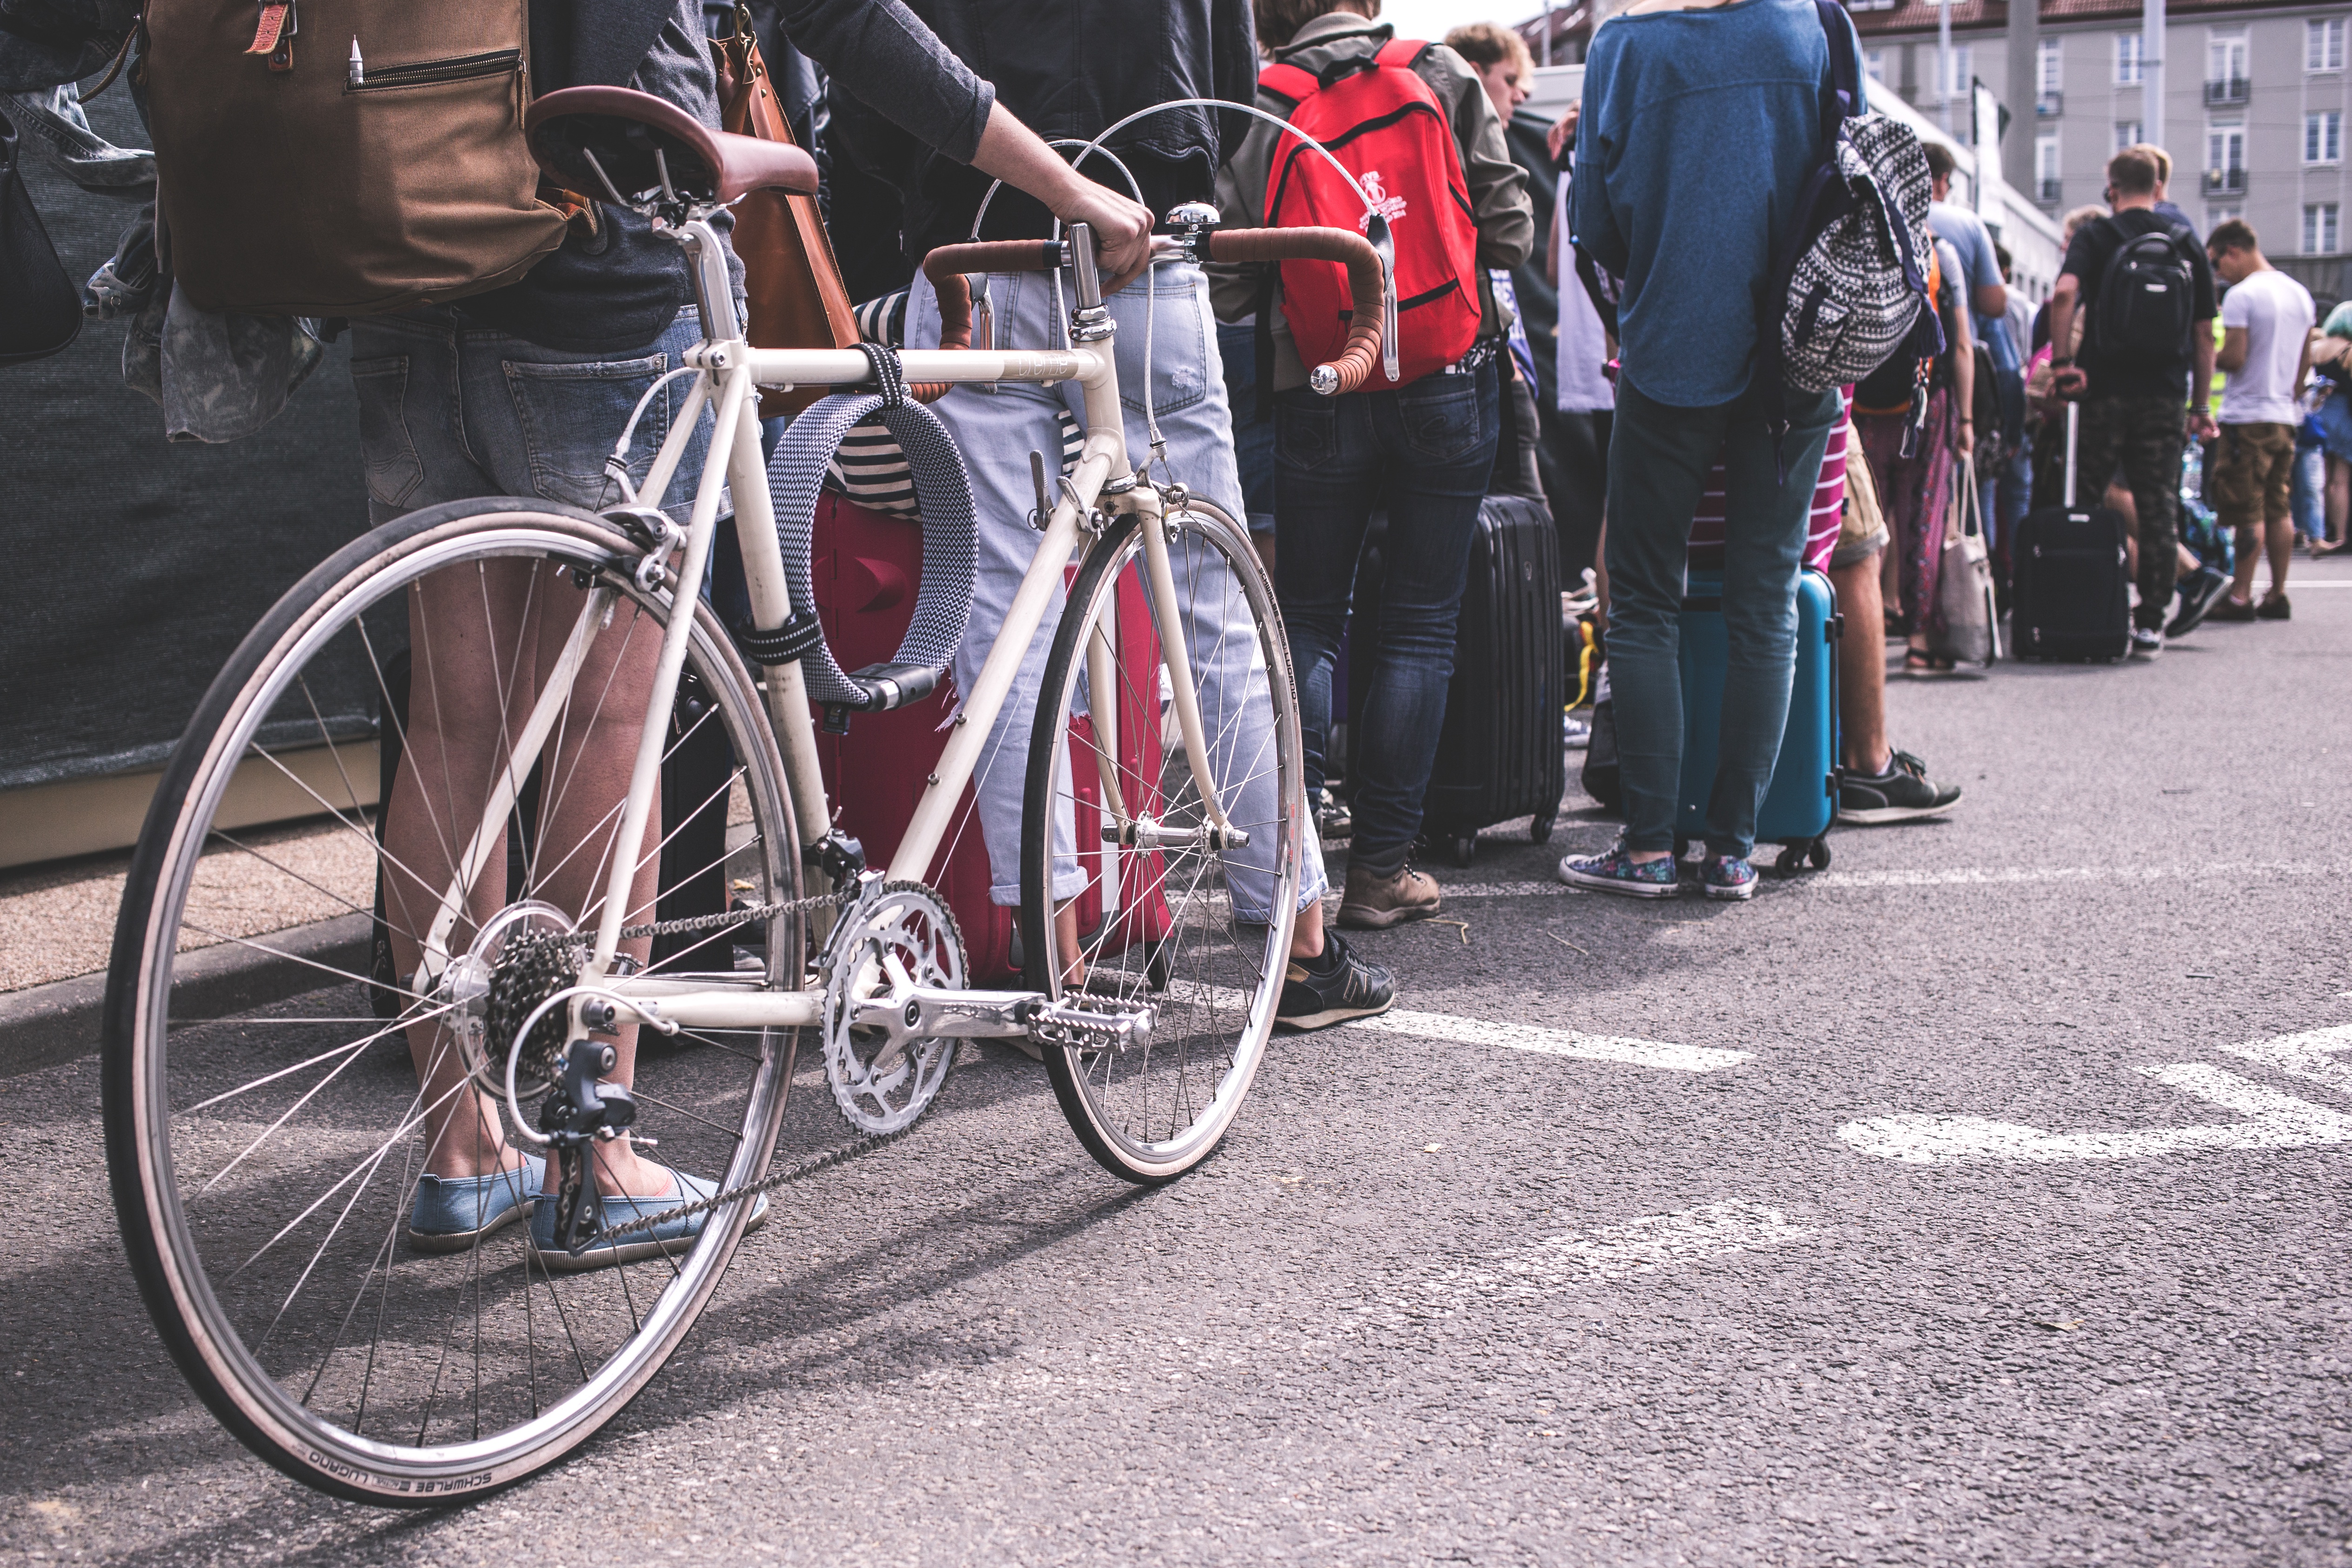
bicycle, vehicle, sports equipment, cycling, road cycling, land vehicle, bicycle racing, road bicycle, endurance sports, racing bicycle